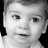
Emotion: neutral